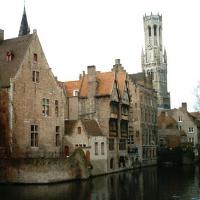
Weather: cloudy or overcast